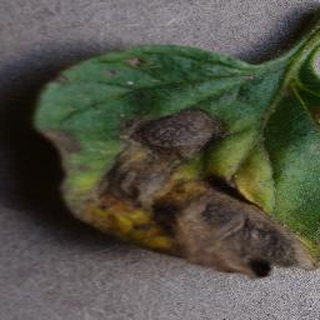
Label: tomato_early_blight